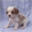
Label: dog